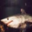
Label: shark